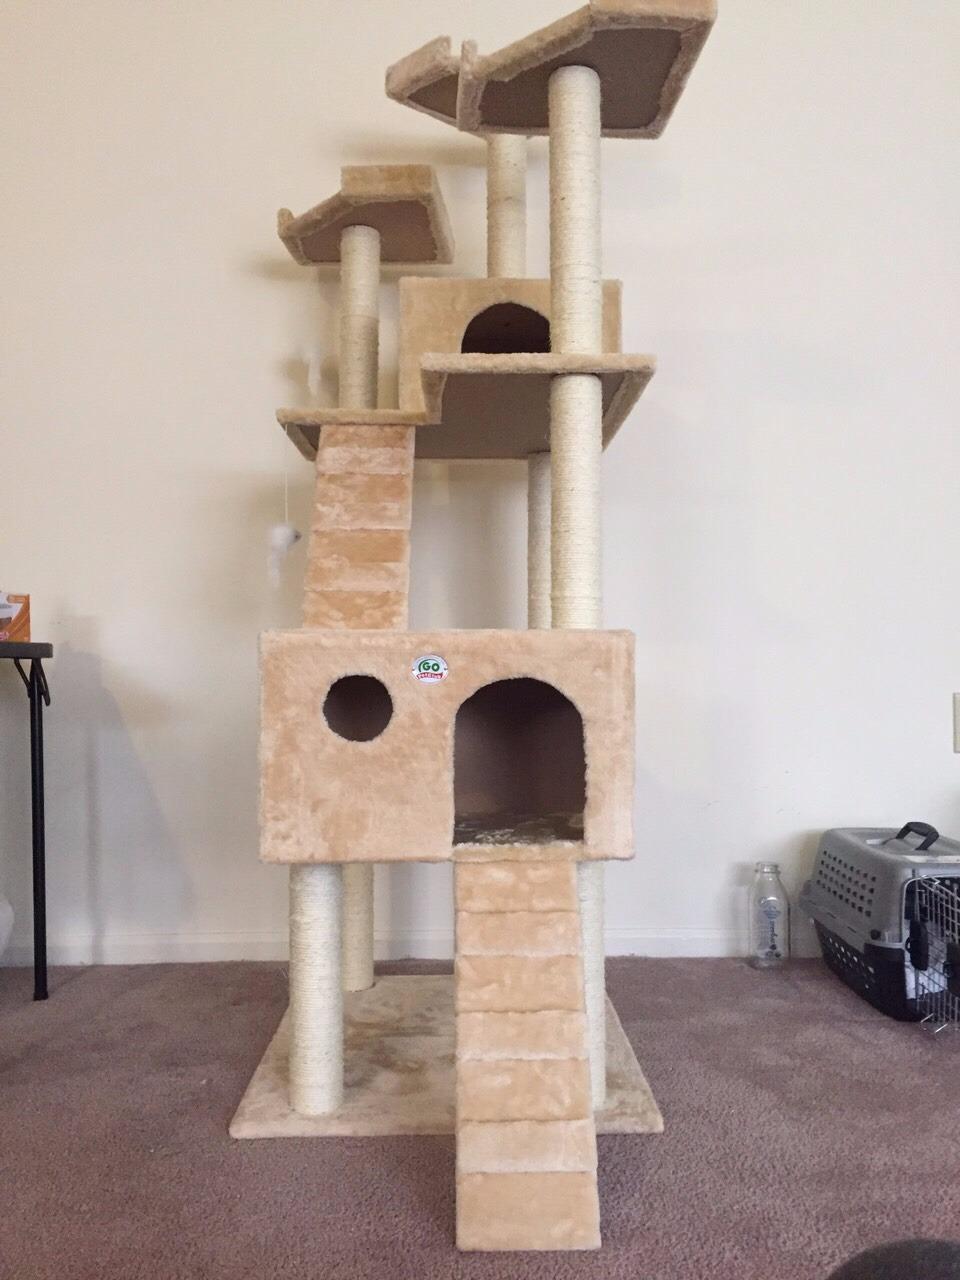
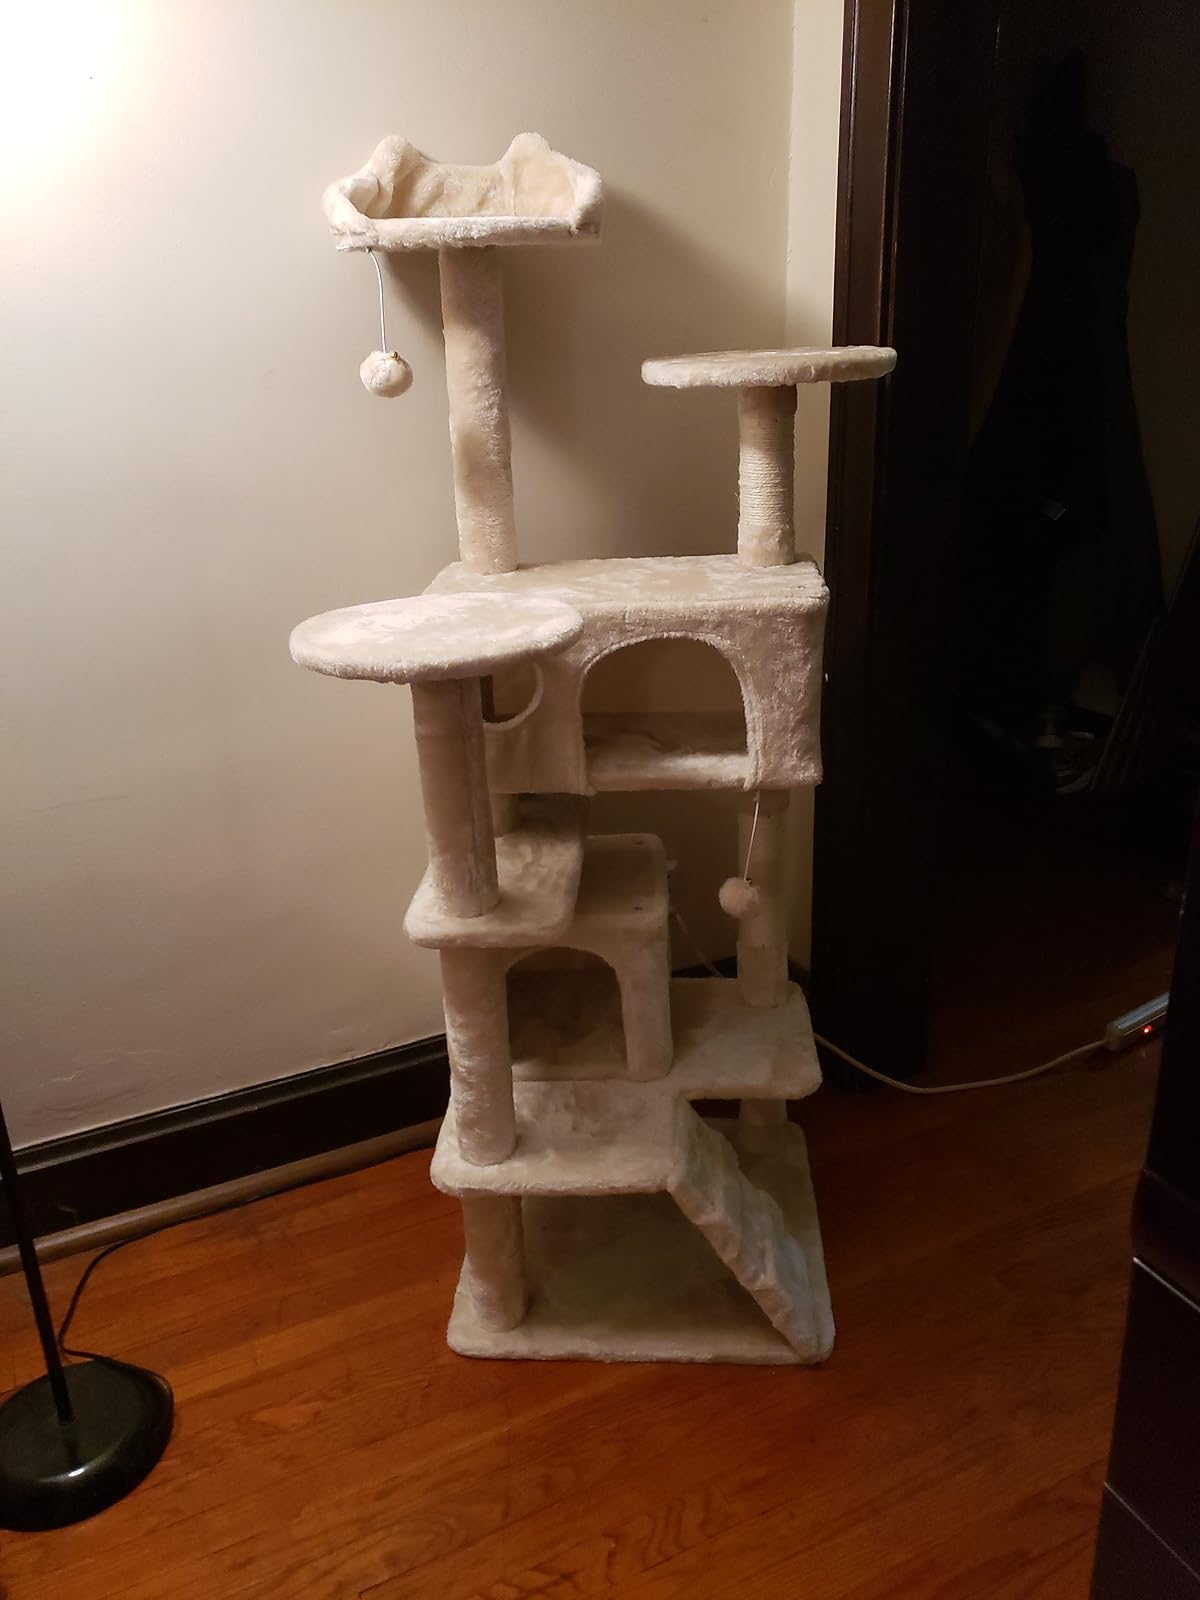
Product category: items_cat tree
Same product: no